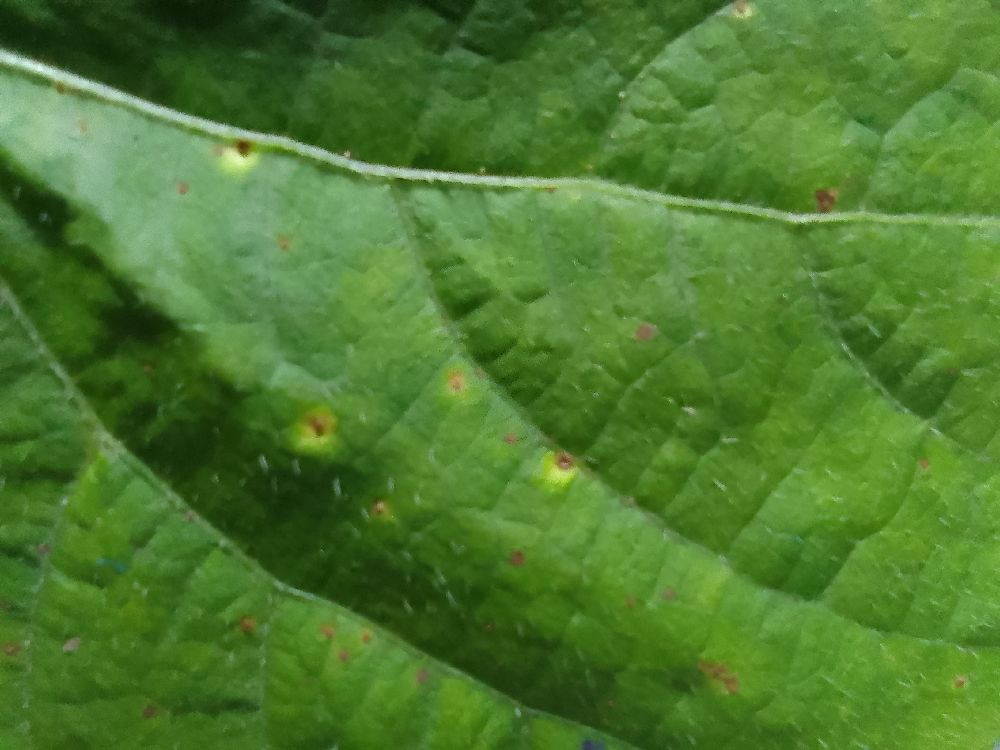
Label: rust